Mimar Kemaleddin

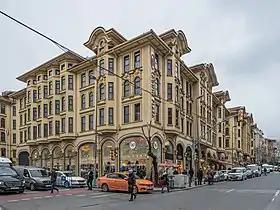
Tayyare Apartments, today the "Crowne Plaza Hotel Istanbul Old City", designed by Mimar Kemaleddin Bey

Ahmed Kemaleddin (187013 July 1927), widely known as Mimar Kemaleddin ("Architect Kemaleddin") was a Turkish architect, and one of the leading figures of the First National architectural movement, alongside Vedat Tek.